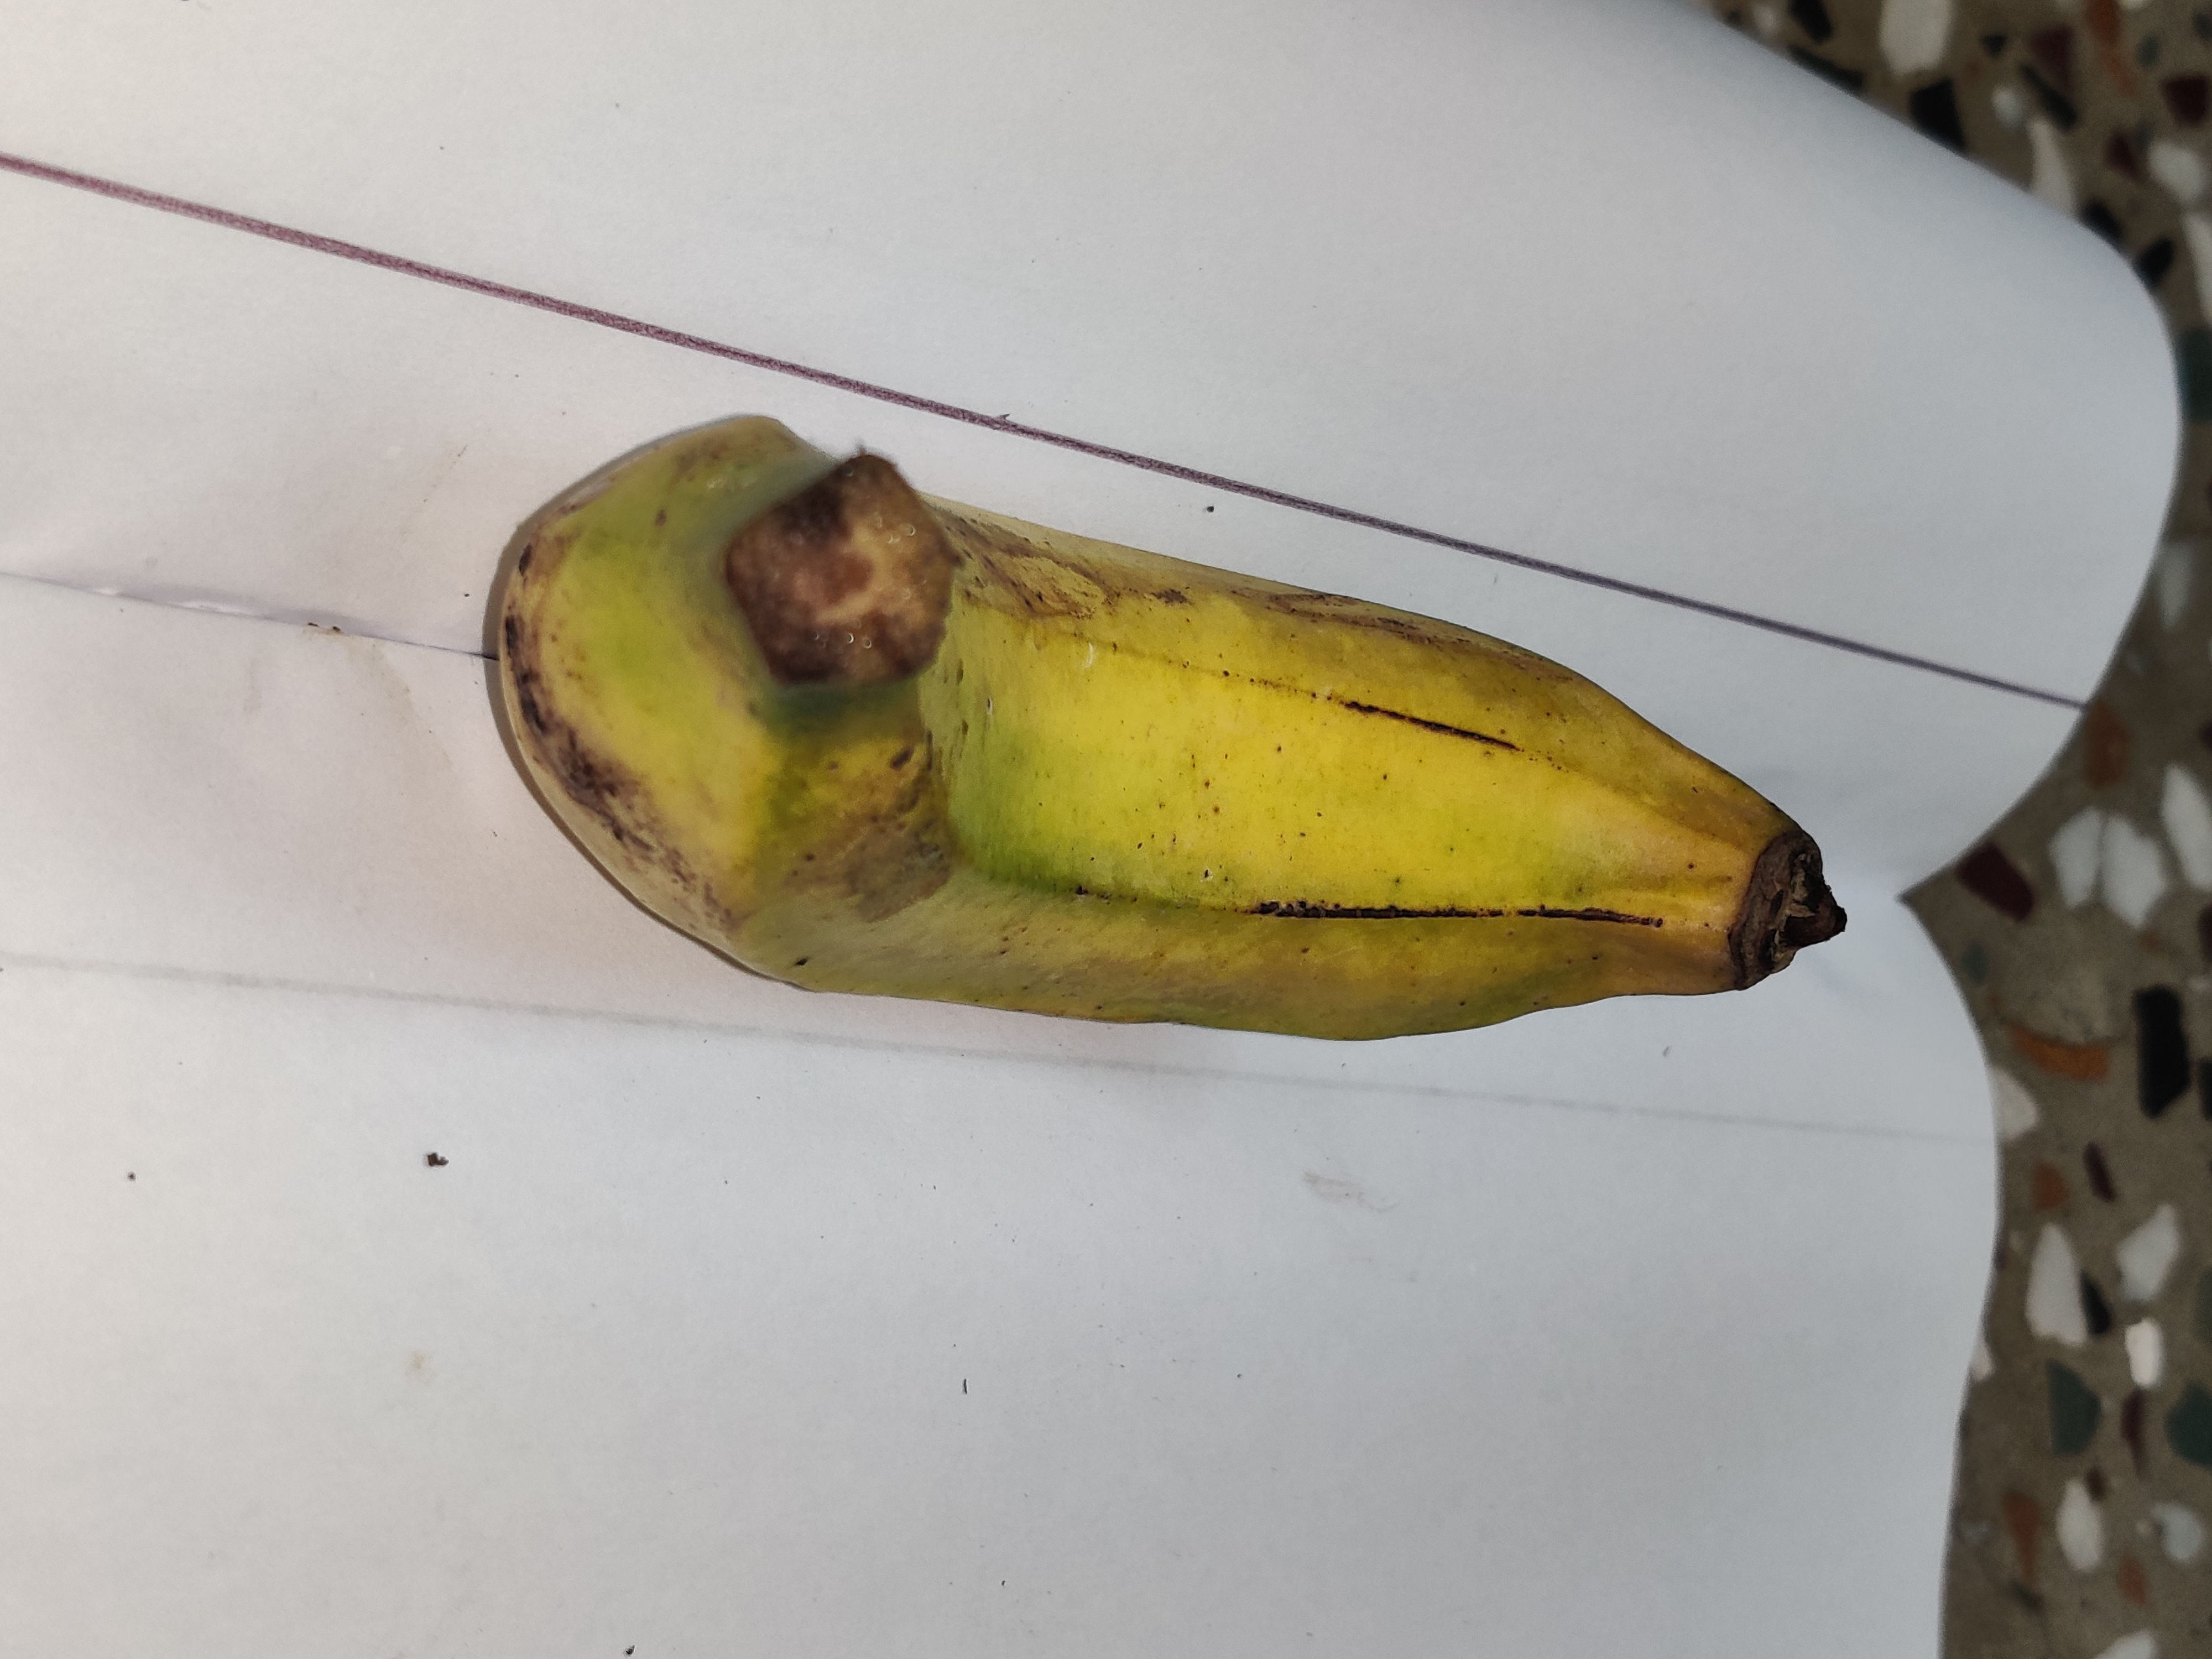
Fruit: banana
Grade: 2nd-grade